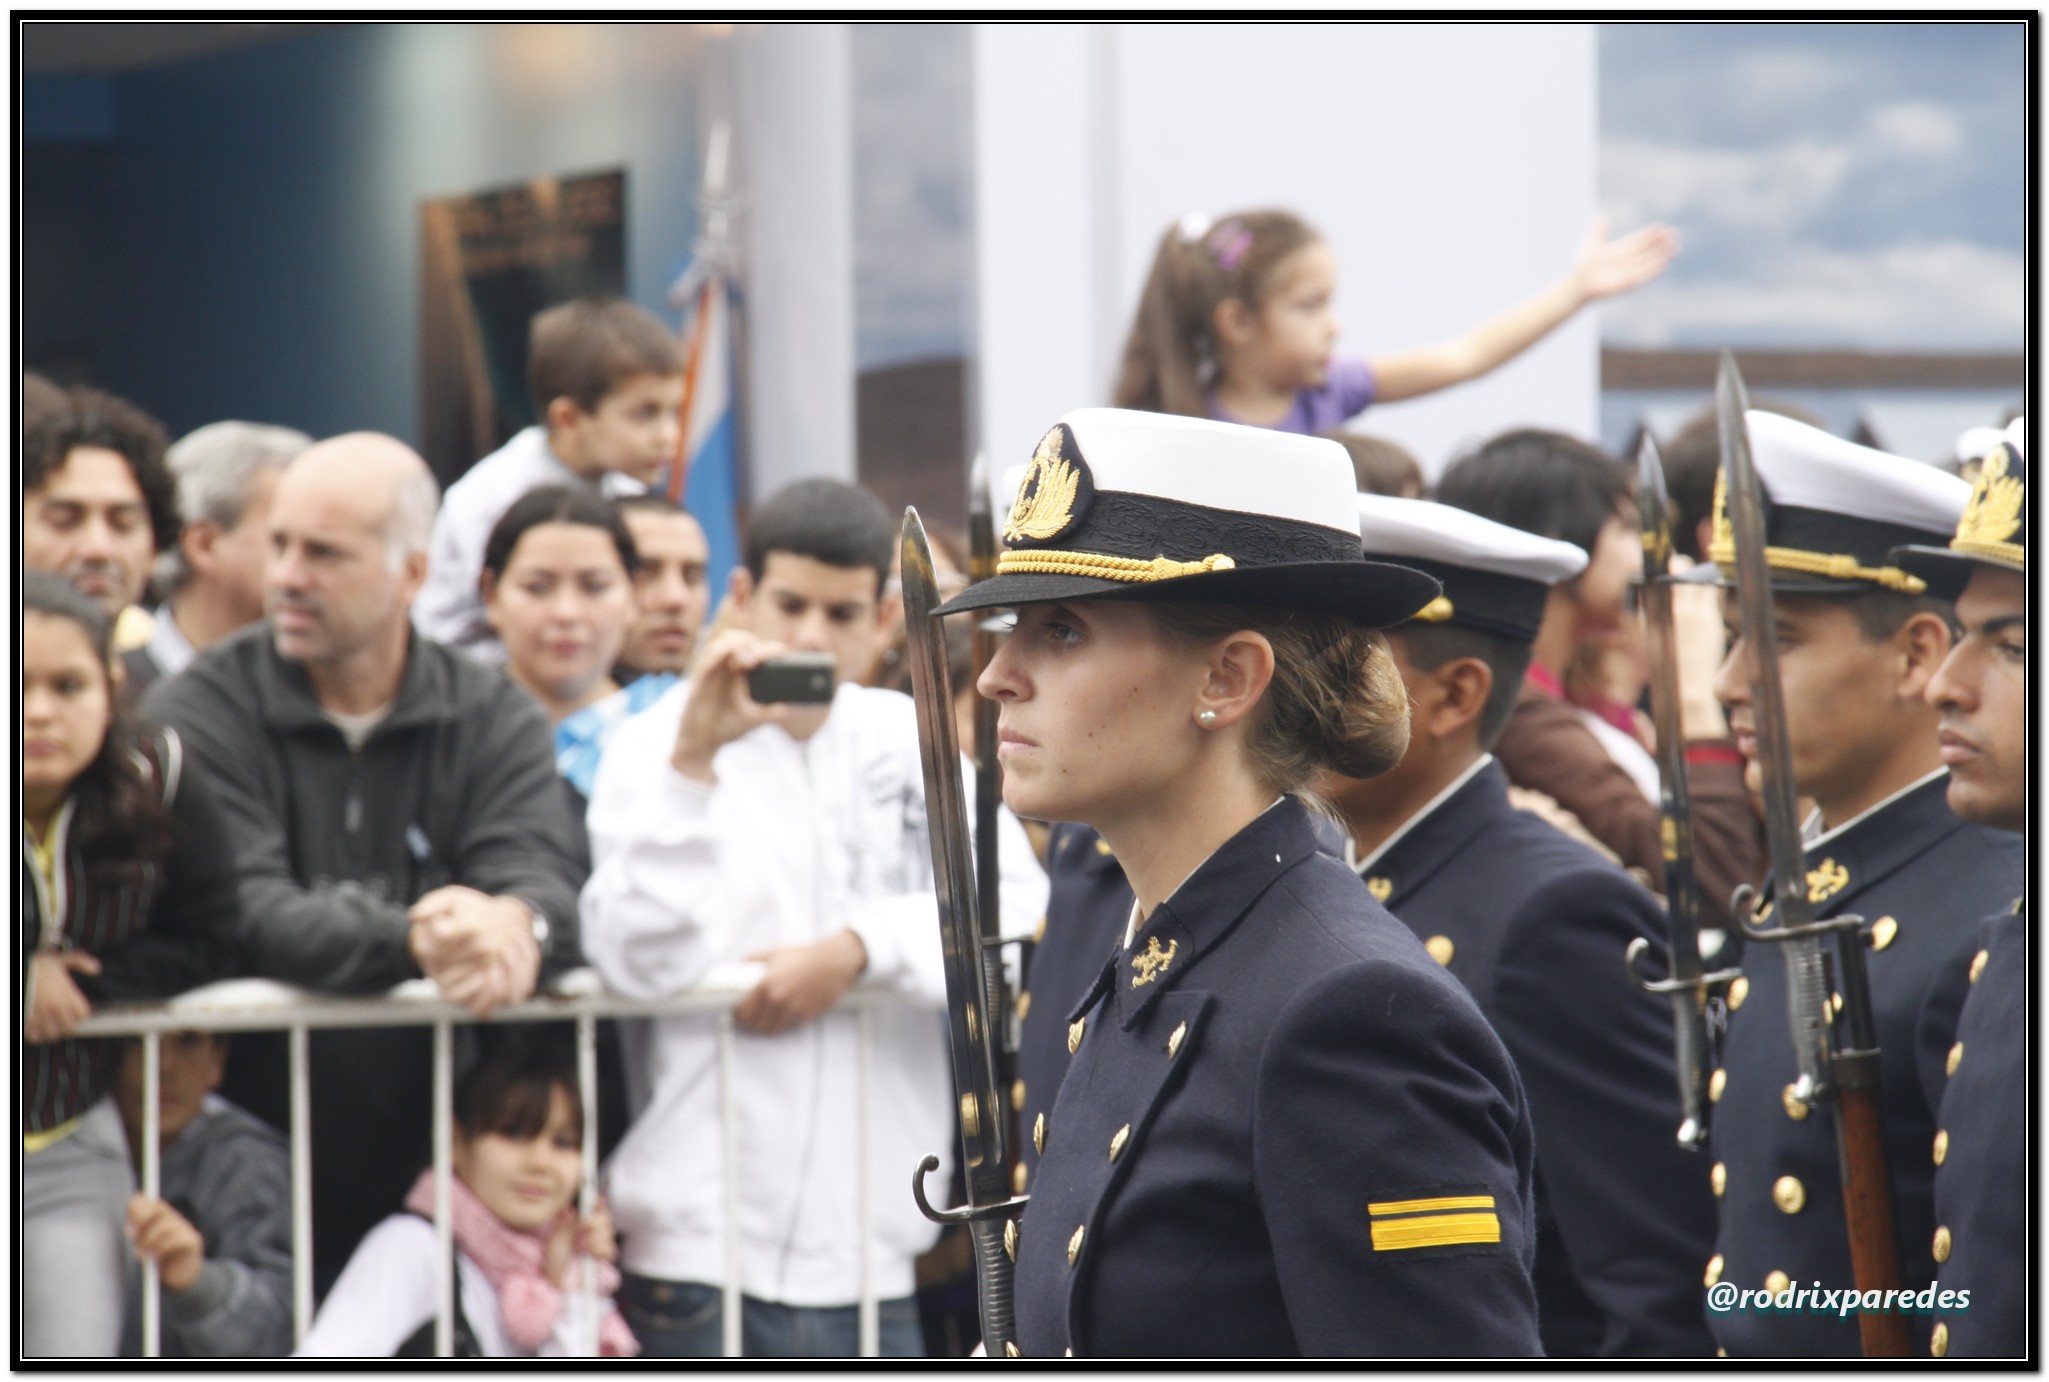
person, argentina, militar, desfile, civico, 1810, 2505, bicentenario, 25052010, military officer